Q with stroke

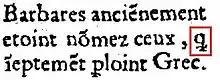
Ꝗ as used in this French-language extract of page 9 of Joachim du Bellay's 1549 work "La Défense et illustration de la langue française". The text of the extract is: "Barbares anciẽnement etoint nõmez ceux, ꝗ ĩeptemẽt ꝑloint Grec."

Q with stroke (Ꝗ, ꝗ) is a letter of the Latin alphabet, derived from writing the letter Q with the addition of a bar through the letter's descender. The letter was used by scribes during the Middle Ages, where it was employed primarily as an abbreviationa modern parallel of this would be abbreviating the word "and" with an ampersand (&). The letter was also used to write some modern languages. Between 1928 and 1938, the Lezgin and Dargin alphabets had used Ꝗ, but since 1938, both corresponding languages are written with Cyrillic-based alphabets, using the digraph Кь in place of Ꝗ.